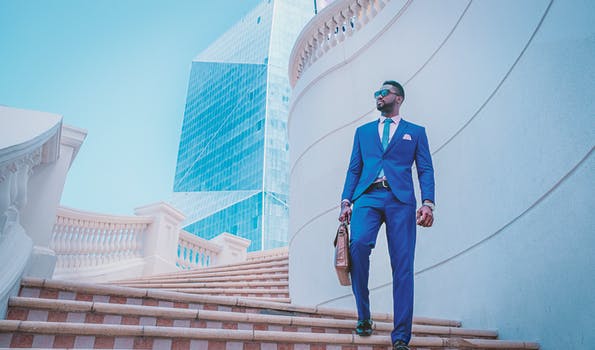
Label: No Watermark